Vinh station

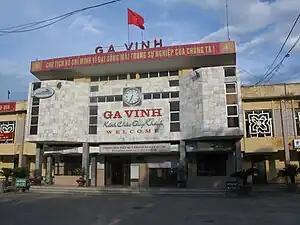

Vinh station is one of the main railway stations on the North–South railway (Reunification Express) in Vietnam. It serves the city of Vinh.